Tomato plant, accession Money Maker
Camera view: horizontal (90 deg, fisheye); turntable rotation: 180 degrees
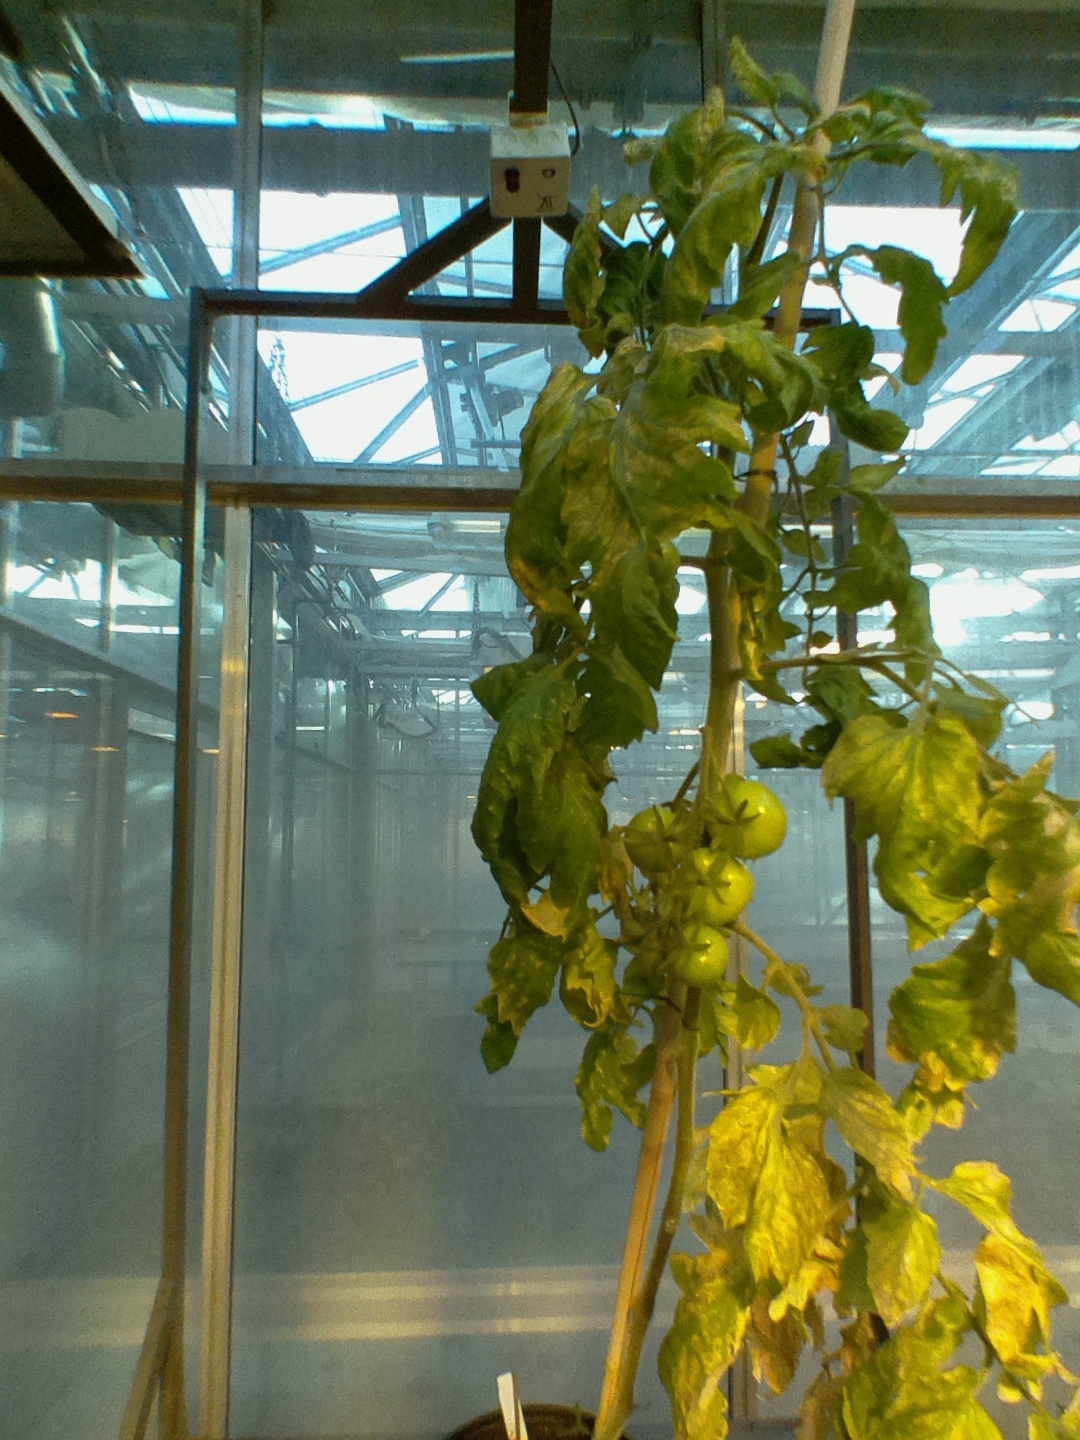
BBCH growth stage 79: 90% -100% of final fruit size